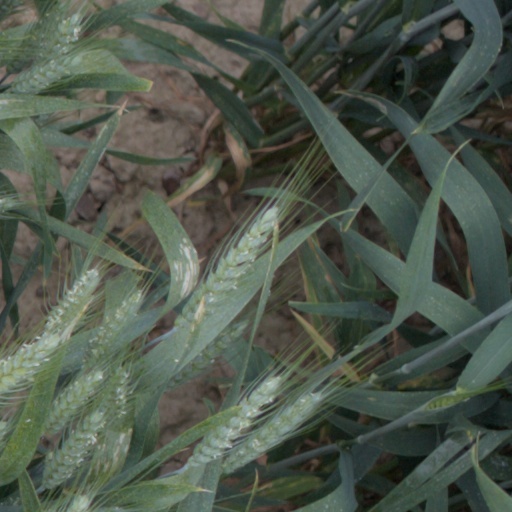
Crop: wheat